Humboldt, Tennessee

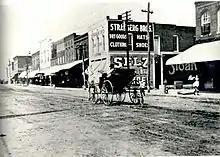
Downtown Humboldt in 1901

The city is named for German naturalist Alexander von Humboldt.